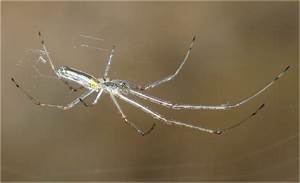
Label: spider